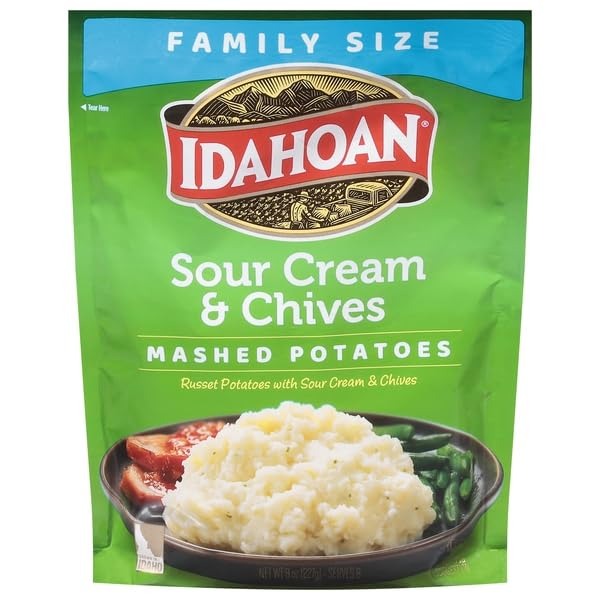
Item Name: Idahoan, Mashed Potatoes Sour Cream & Chives Family Size, 8 Ounce
Product Description: Packaged Stuffing Side Dishes
Value: 8.0
Unit: Ounce

Price: 2.82